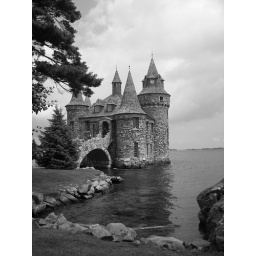
The boat house of Boldt Castle in New York